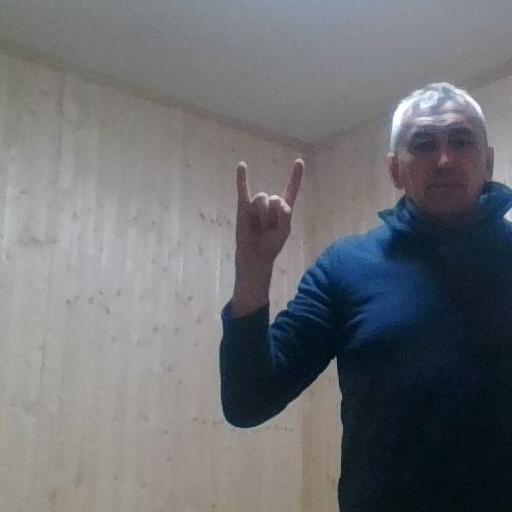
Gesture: rock